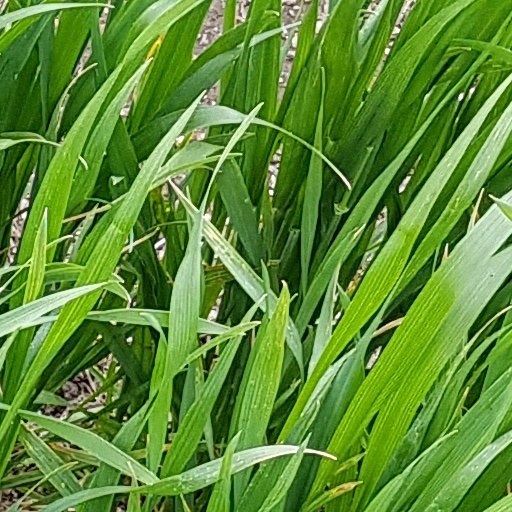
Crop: wheat